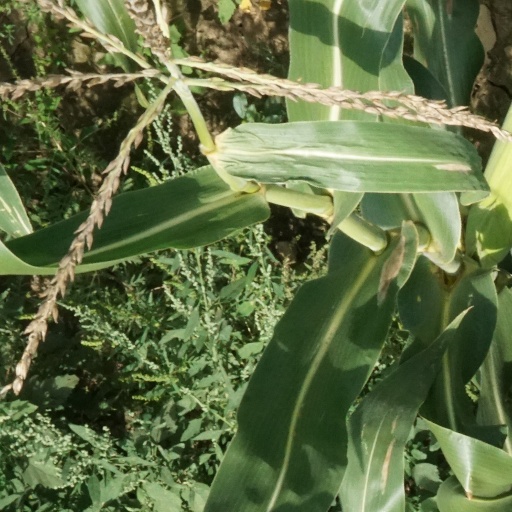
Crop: maize; corn